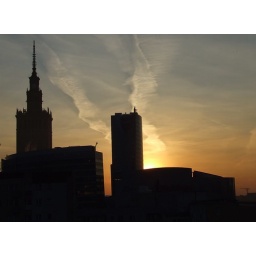
PKIN is the highest building in Warsaw with viewing platform on the 30th floor at the altitude of 114 m.